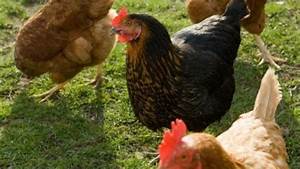
Label: chicken